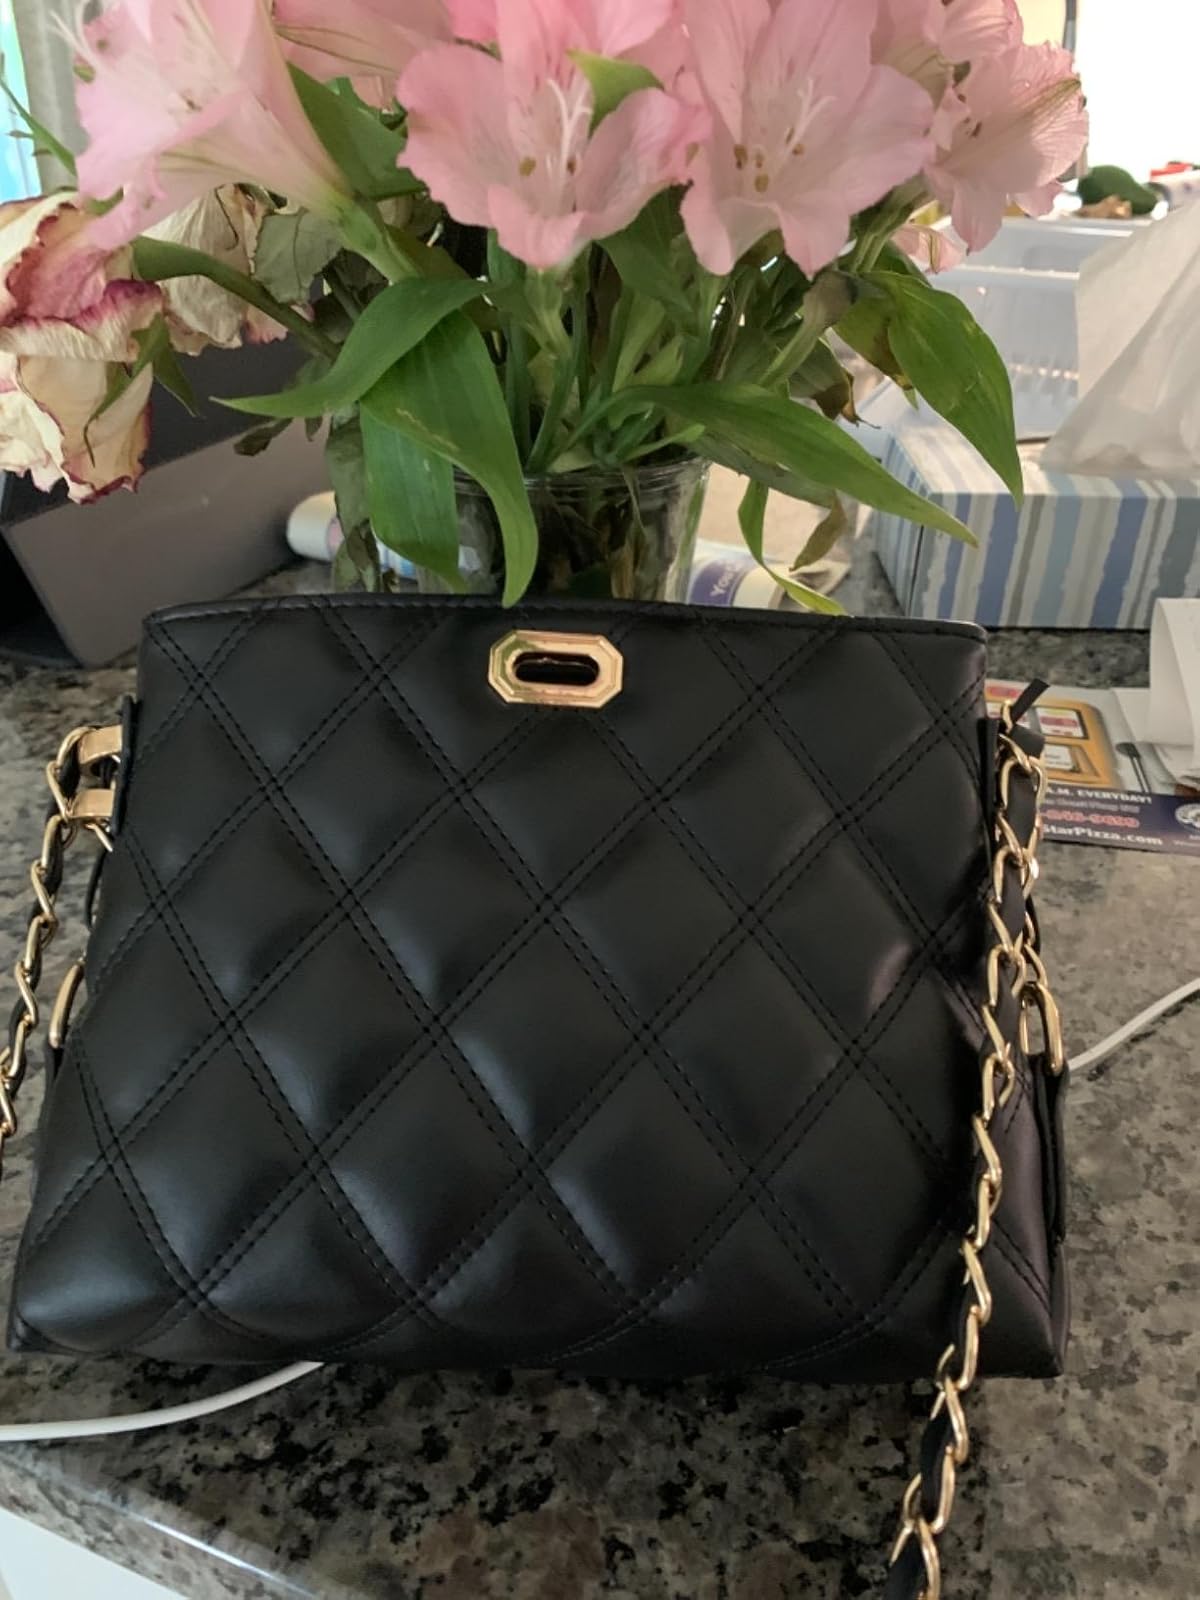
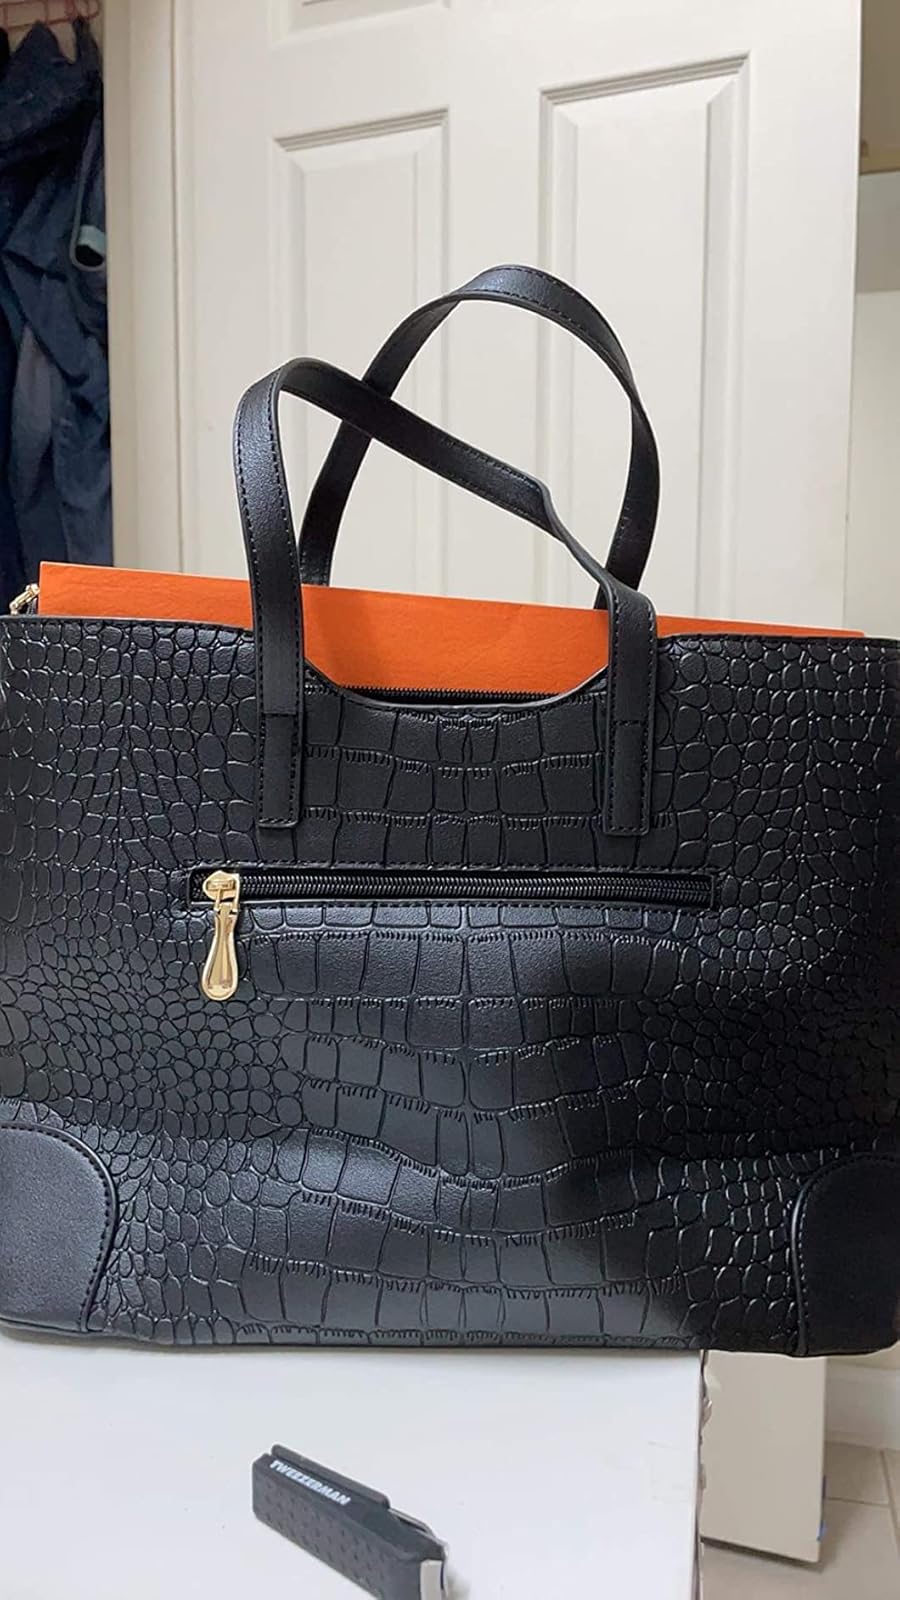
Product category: accessories_handbag
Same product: no